1974 24 Hours of Le Mans

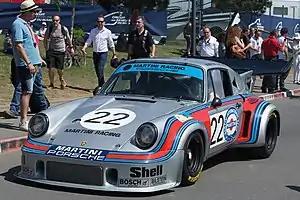
Porsche 911 RSR Turbo

Guy Ligier arrived with a much-improved version of his JS2 sports car, still running in the prototype class. Designer Michel Têtu had done much with the aerodynamics including a big rear aerofoil and flared wheel arches allowing wider tyres. The Maserati engine had been developed to put out 300 bhp. The team was also encouraged by finishing second in the two heats of the March Testing Weekend race, and being declared overall winner. This year the team-owner was not racing, and the two cars were driven by veteran Guy Chasseuil with Michel Leclère, and Jacques Laffite with Alain Serpaggi.